John Laurent Giles

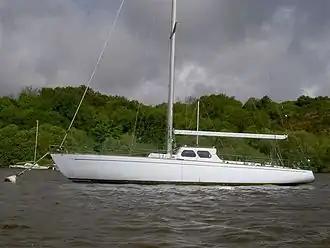
Gulvain

John Laurent Giles (1901–1969) was an English naval architect who was particularly famous for his sailing yachts. He and his company, Laurent Giles & Partners Ltd, have designed more than 1400 boats from cruisers and racing yachts to megayachts.